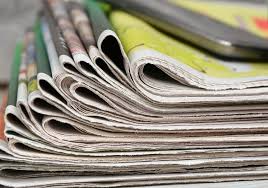
Label: paper